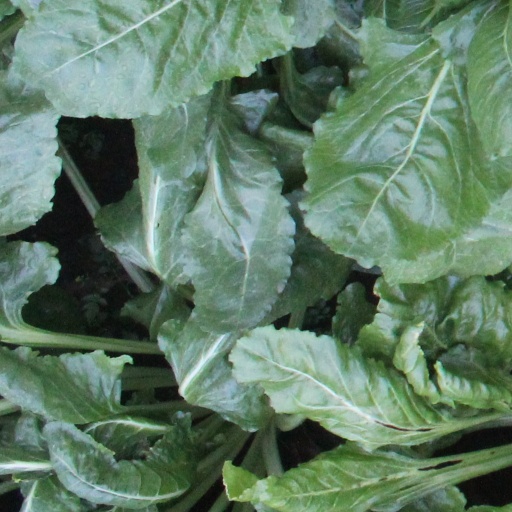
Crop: sugar beet